Building at 600 Main Street

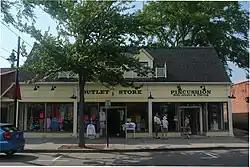

600 Main Street is a historic commercial building located in Barnstable, Massachusetts.